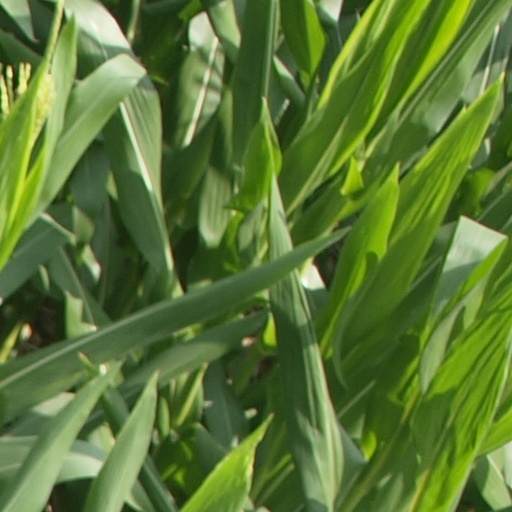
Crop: maize; corn